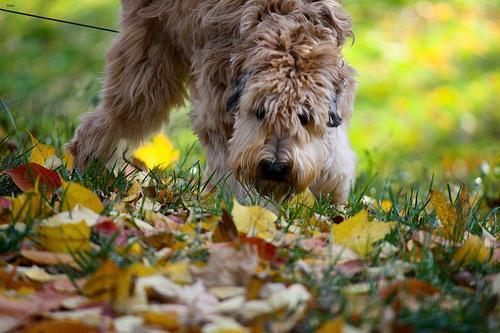
wheaten terrier